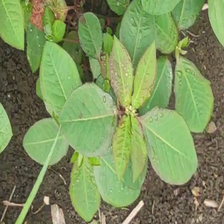
Weed species: Moti_dudhi(Euphorbia_geneculata_L)